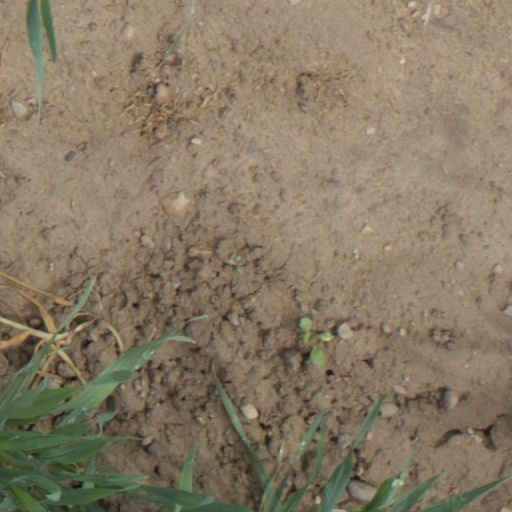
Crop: wheat